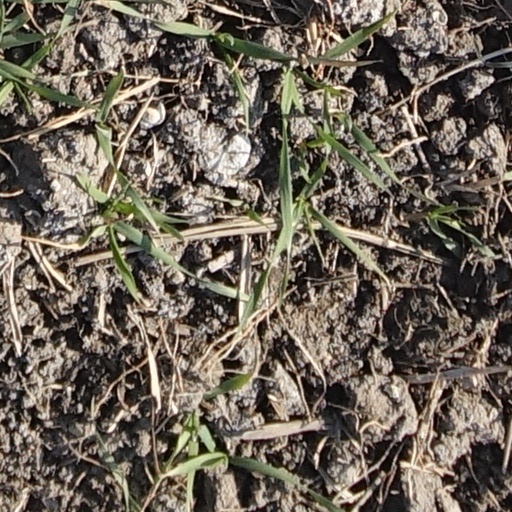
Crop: wheat